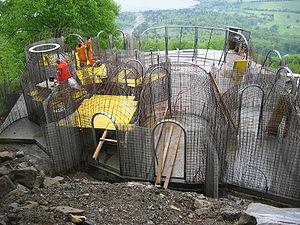
Peter Vetsch, né le 14 mars 1943 à Sax dans le canton de Saint-Gall, est un architecte suisse, renommé depuis 1978 en construction de maisons organiques.
L'habitat troglodytique est, depuis la Préhistoire, une architecture, rudimentaire ou somptueuse, présente dans différentes traditions consistant à aménager des habitats souterrains ou creusés dans le rocher à flanc de montagne. Les maisons troglodytiques sont généralement creusées dans des roches sédimentaires ou volcaniques sous tous les climats. De l'abri sous roche au château ou à la cité souterraine, cette architecture a une fonction d'habitat temporaire ou permanent mais revêt traditionnellement d'autres usages domestiques ou agricoles et également, assez souvent, une fonction religieuse dans de multiples sociétés.
L'extrême richesse de l'architecture organique inclut - entre autres - le concept de maisons organiques poursuivant un autre objectif : non pas une vie sous ou dans la terre, mais avec la terre.